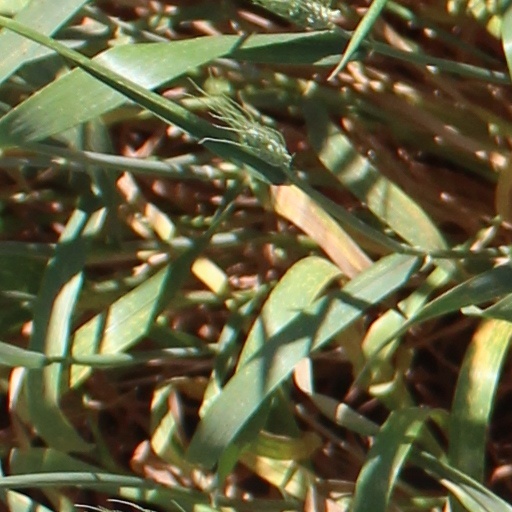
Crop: wheat